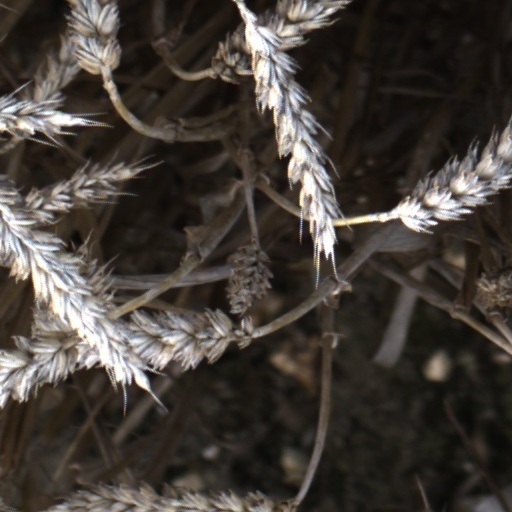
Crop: wheat